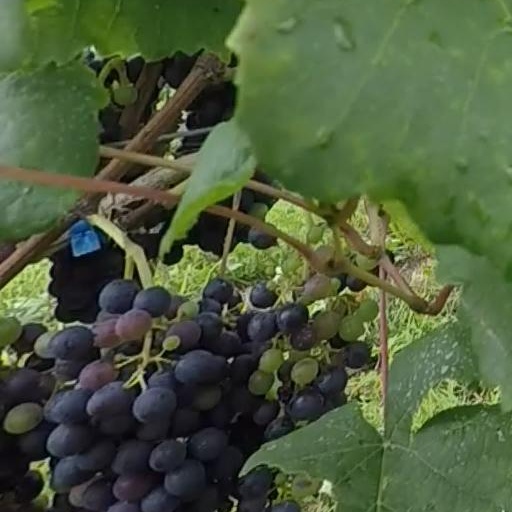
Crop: grape